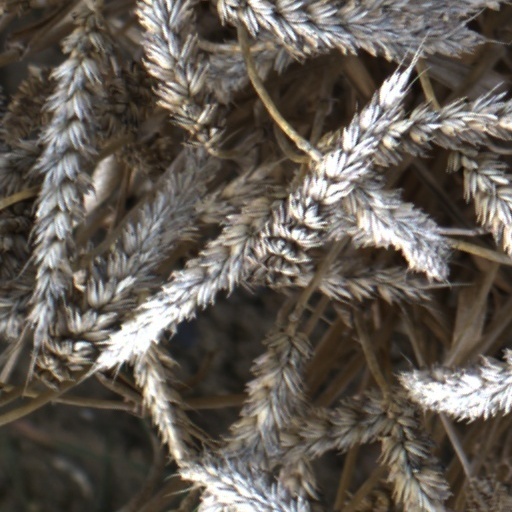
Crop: wheat